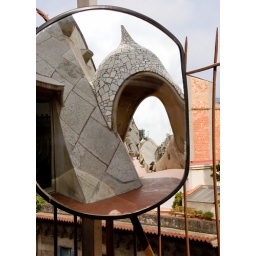
A mirror reflects what is above the window from which this is taken in Gaudi's Casa Mila.